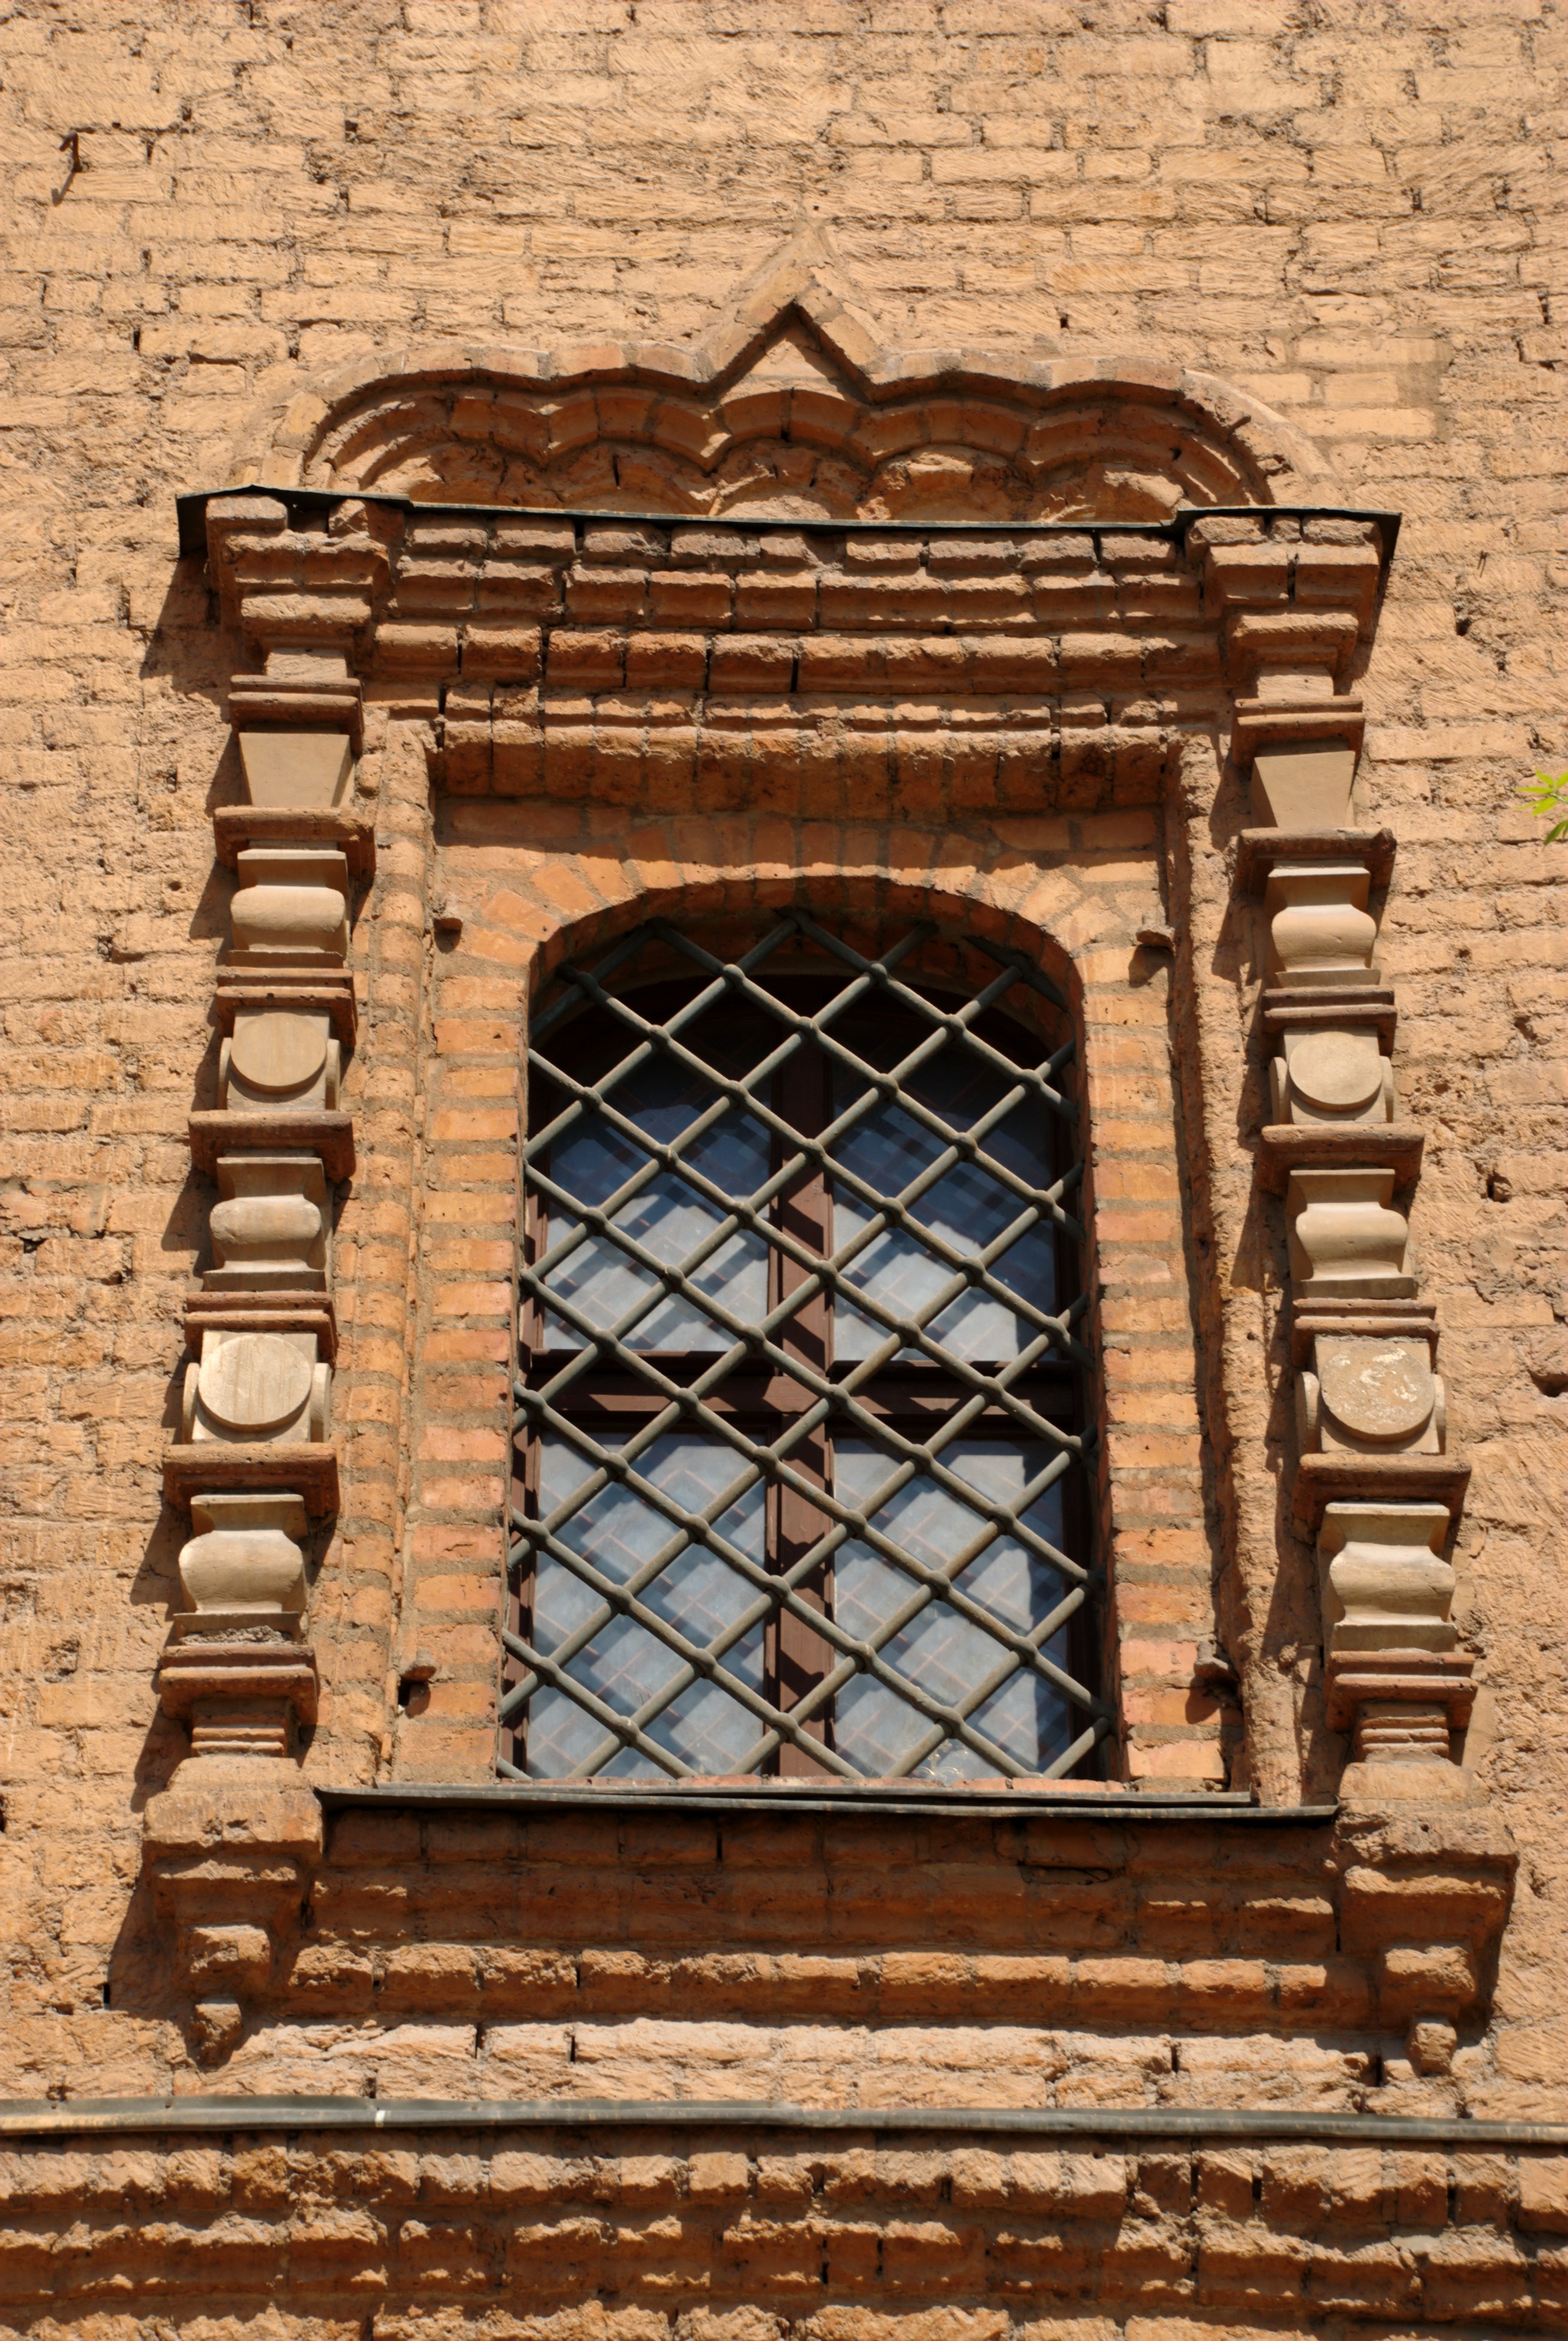
wood, window, city, wall, arch, facade, nikon, brick, material, moscow, iron, russia, d80, brickwork, moskau, nikond80, moscou